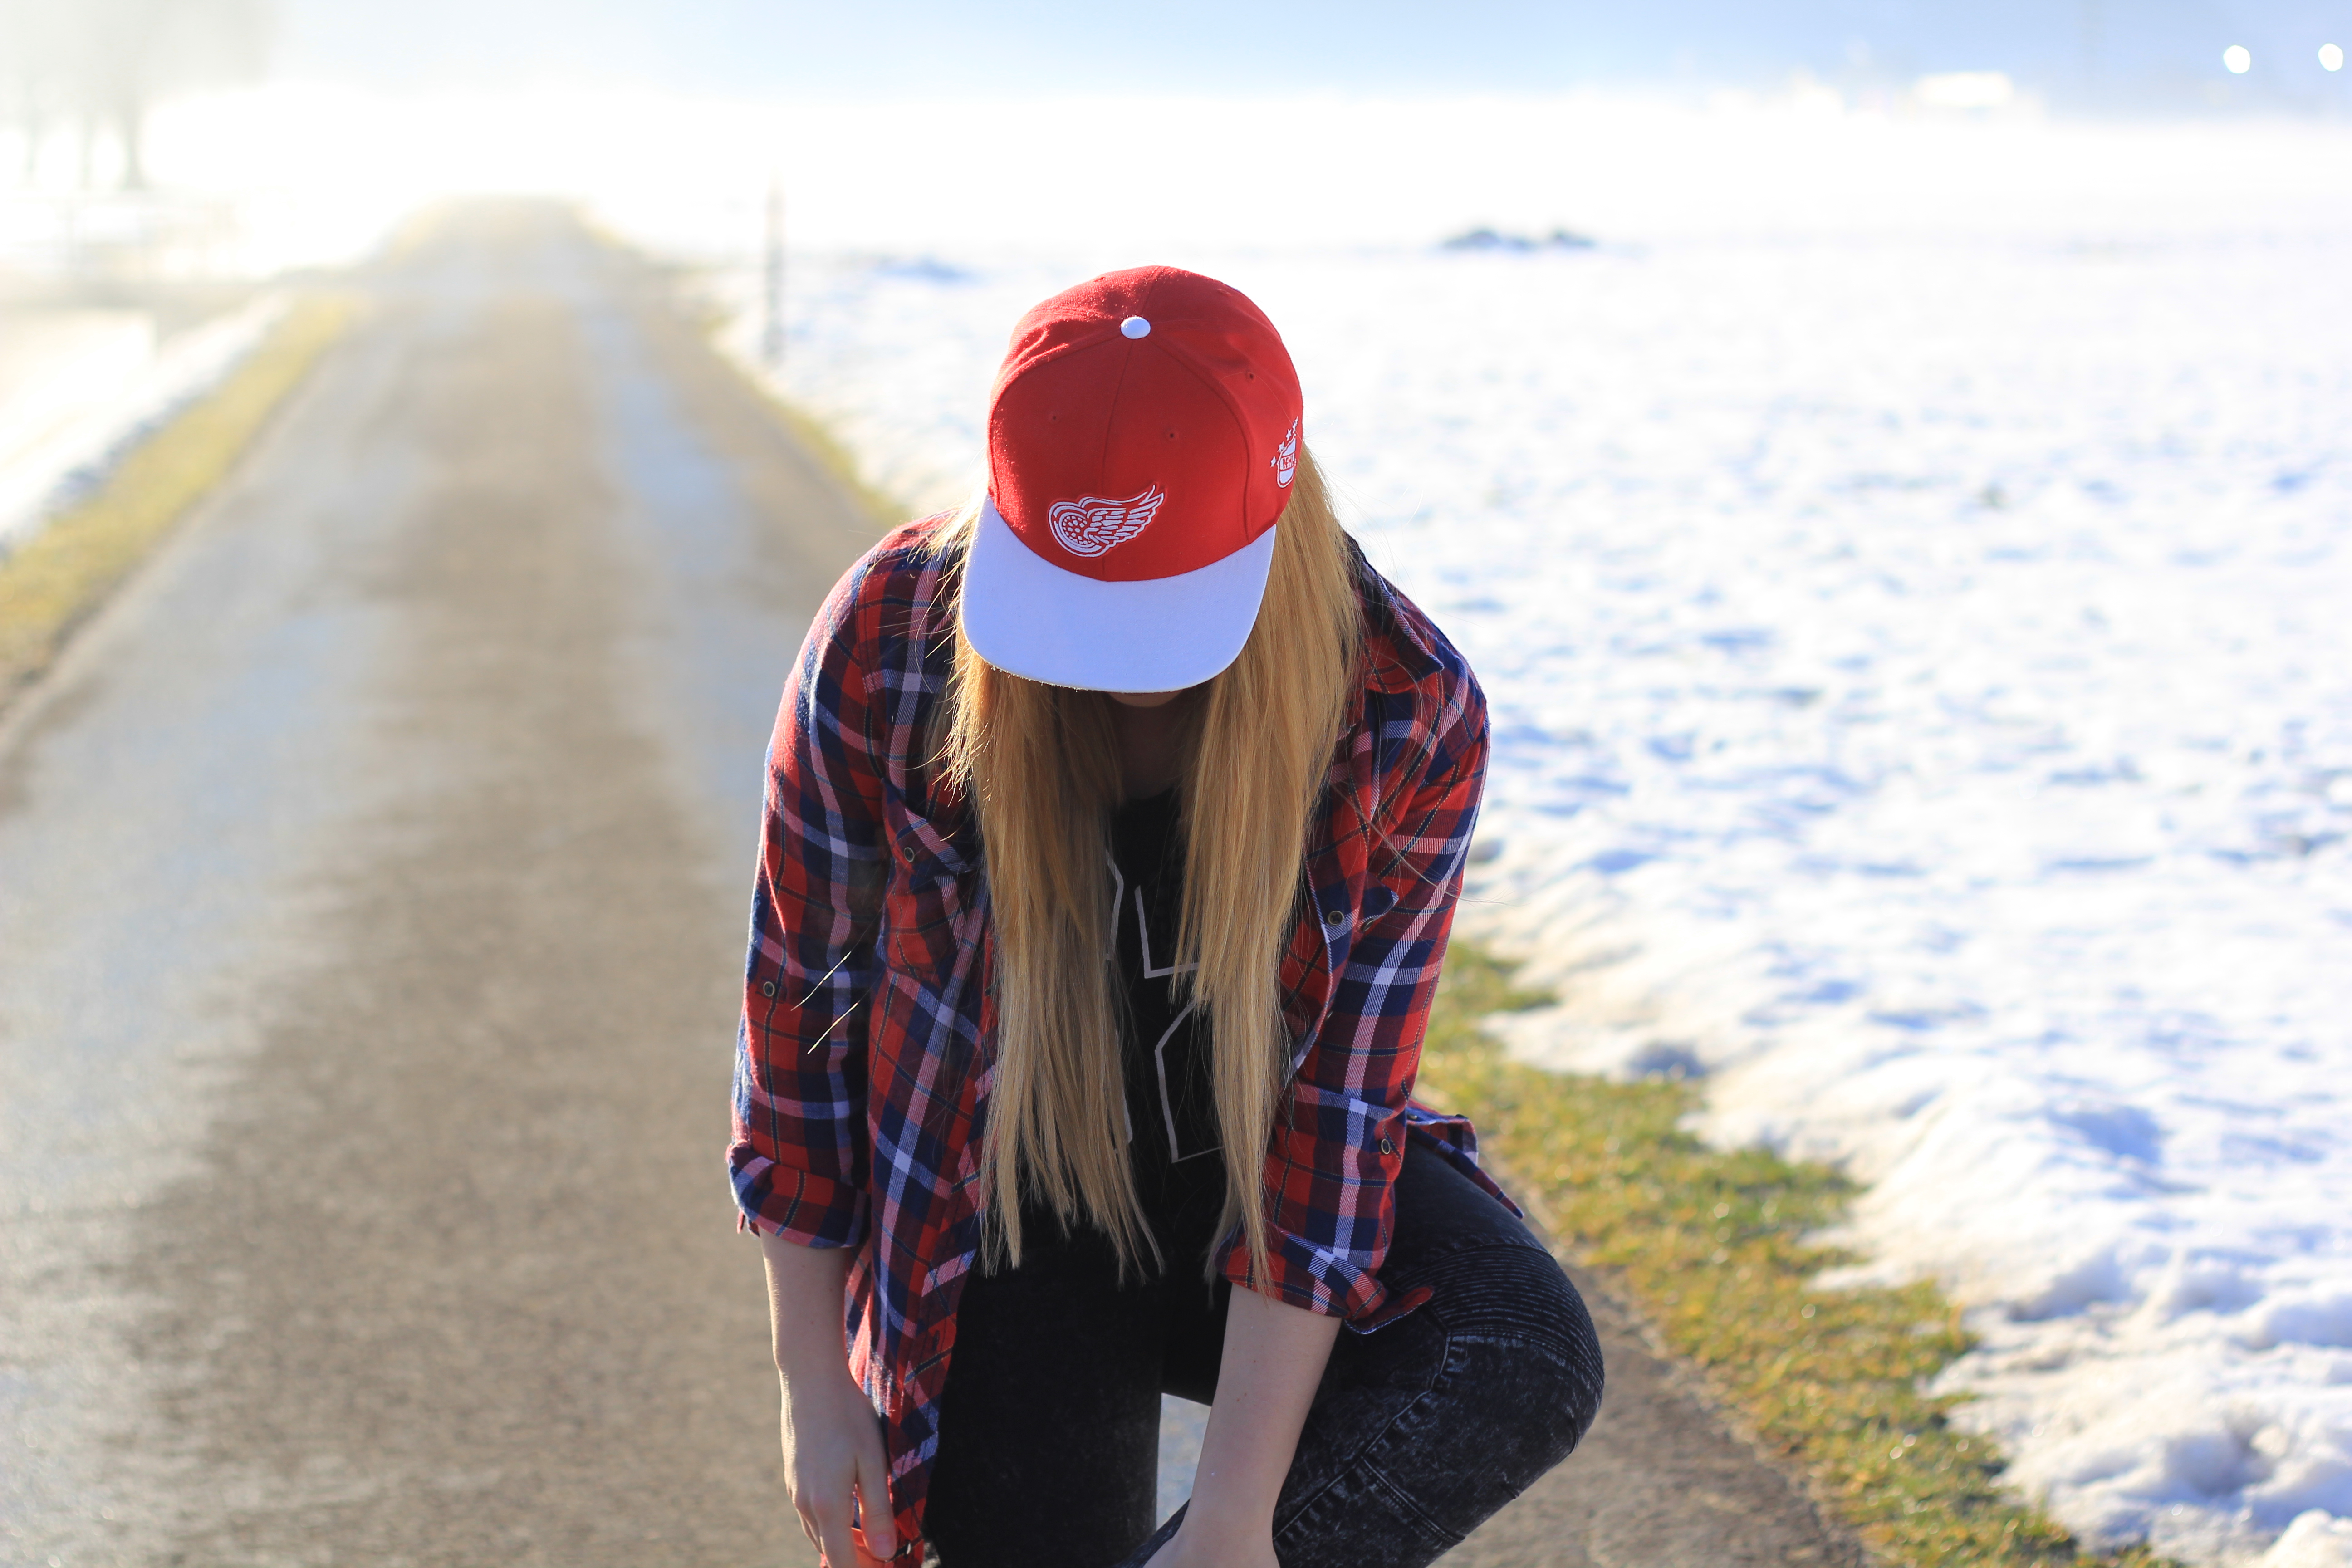
snow, winter, girl, woman, road, female, spring, red, color, fashion, blue, clothing, blonde, blond